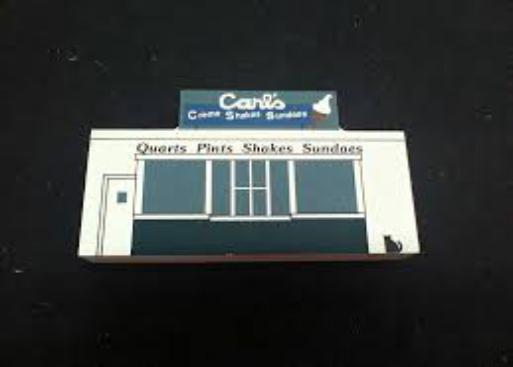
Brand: Carl's Ice Cream
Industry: Food